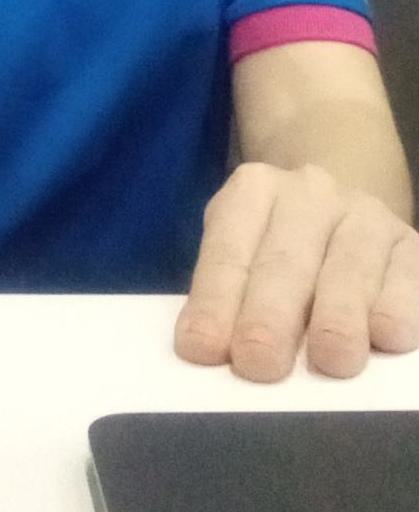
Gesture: no_gesture